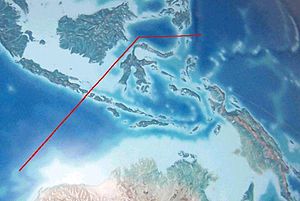
Wallace-linjen
Wallace-linjen illustreret som en rød streg.
Wallace-linjen er en dyregeografisk linje, som inddeler meget forskellige faunaer; asiatiske og australasiatiske. Den blev defineret af Alfred Russel Wallace i hans bog Island Life, som var et resultat af hans tolv år lange ekspedition i området. Wallace mente at påvise to helt evolutionsmæssige forskellige biosfærer. Vistnok blev den også kommenteret af Pigafetta under Ferdinand Magellans rejse i 1521. Forskellen skyldes antagelig stor geografisk afstand mellem områderne i jordens fortid.